Muhyi al-Din Faris

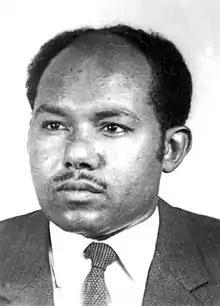
Muhyi al-Din Faris, 1970s

Muhyi al-Din Faris (1936 – 15 May 2008) was a Sudanese poet. He first emerged in the 1950s and was considered one of the most prominent poets of the Sudanese Free Poetry School, which was an influential movement of Sudanese poetry in Egypt that also includes Muhammad al-Fayturi, Gely Abdel Rahman, and Taj El-Sir El-Hassan. Faris was born on Argo Island in Dongola, Sudan; grew up in Alexandria, Egypt; and went to university in Cairo. Faris worked in Sudan as a schoolteacher, lecturer, and educational inspector until his retirement in 1992. He died at the age of 72 and left behind several poetry collections.